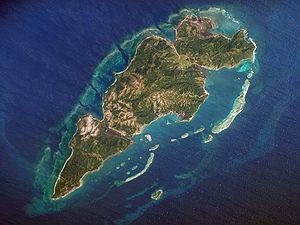
Guanaja est l'une des îles, la seconde en superficie avec 50 km² et la plus orientale, du département des Islas de la Bahía, au Honduras, située dans la mer des Caraïbes.
Le phare de Black Rock Point ou phare de Guanaja est un phare actif situé sur l'île de Guanaja, dans le Département des Islas de la Bahía au Honduras.